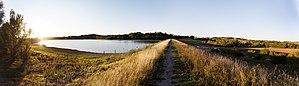
Panorama du barrage et du réservoir de Fourogue à Mailhoc
Mailhoc est une commune française située dans le département du Tarn, en région Occitanie.